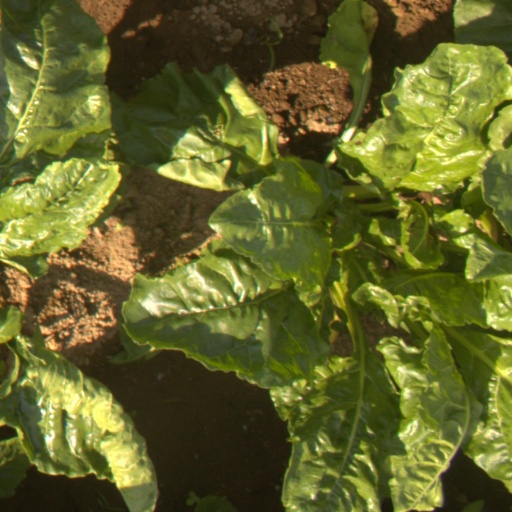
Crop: sugar beet